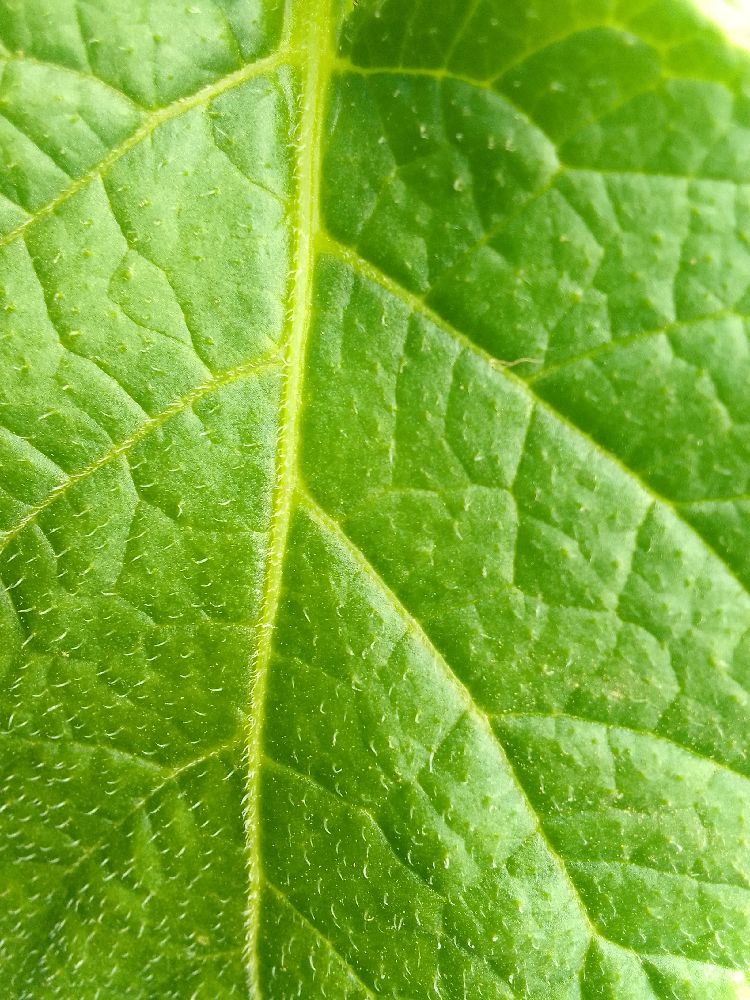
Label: Healthy